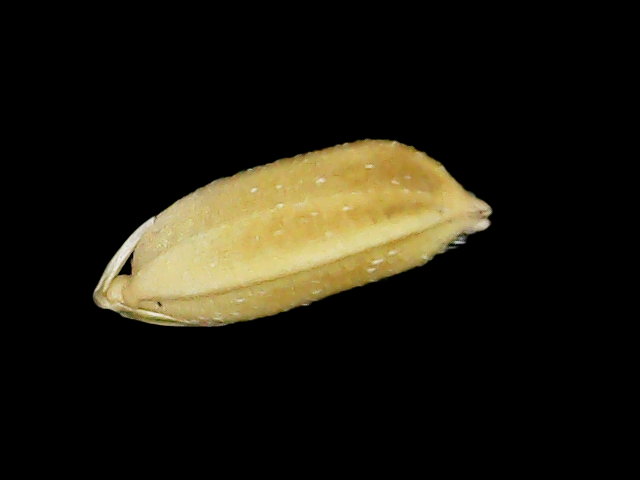
Rice variety: Bd95